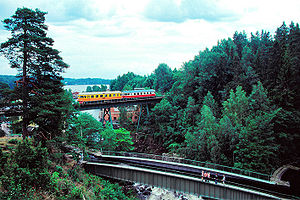
Håverud
Dalslands kanal ved Håverud
Håverud er en landsby i Melleruds kommun i Västra Götalands län i landskapet Dalsland i Sverige. Håverud har omkring 150 indbyggere.